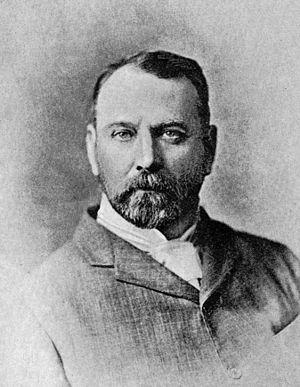
Sydney Grundy était un dramaturge anglais.